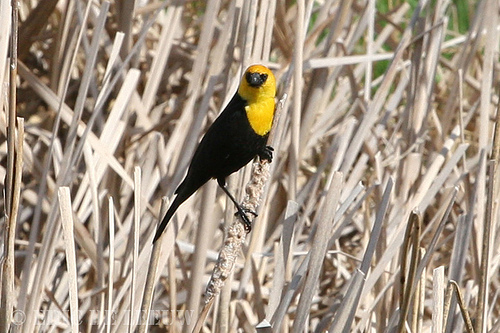
the bird has an all black face and eyering, with a yellow breast, black belly, and black back
this is a black bird with a yellow head and breast.
the bird has a yellow crown with a black body and tail feather.
bright yellow and black bird, yellow around face and upper breast area, the rest black.
this bird has a bright yellow head, breast, and nape, but is otherwise black, including its feet, beak, and cheek patches.
a small black bird with black legs, a yellow head, throat and breast.
this bird is yellow and black in color, with a black beak.
this bird has wings that are black and has a yellow chest
this particular bird has a belly that is black with a yellow throat
this distinctive bird has a black body, yellow head and chest, with black eyebrows.
Species: Yellow Headed Blackbird